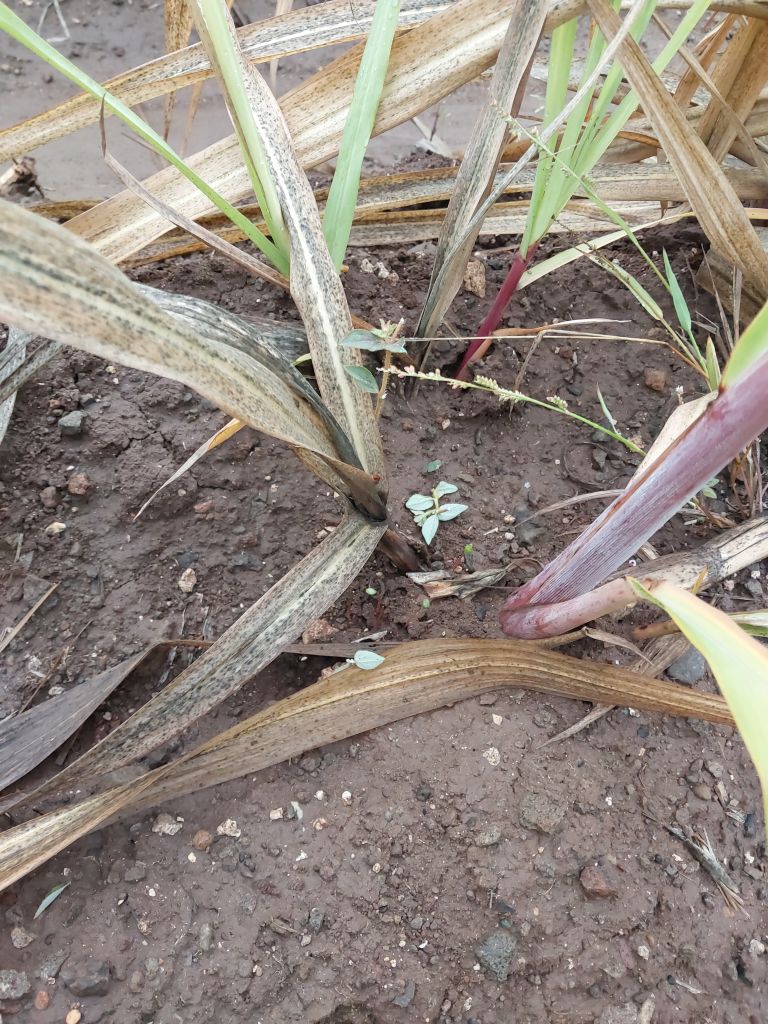
Label: Sett Rot